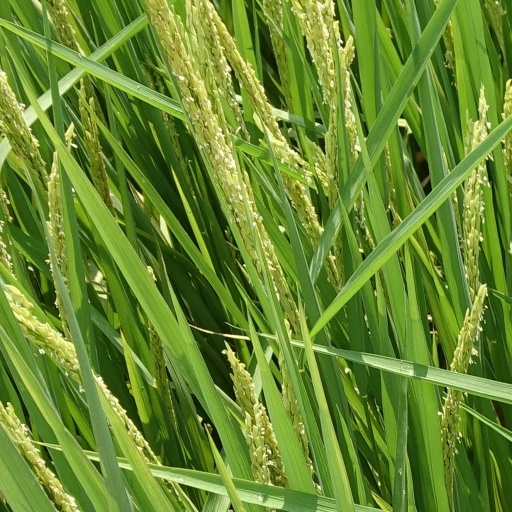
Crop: rice